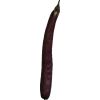
Label: Eggplant long 1